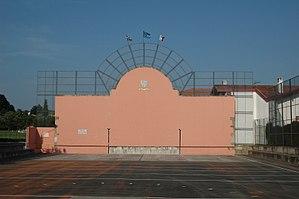
Saint-Pée-sur-Nivelle, le fronton, photo prise le 08/07/06 par Harrieta171
Saint-Pée-sur-Nivelle est une commune française située dans le département des Pyrénées-Atlantiques, en région Nouvelle-Aquitaine.
Un fronton est un mur contre lequel on joue à la pelote basque. C'est un élément architectural présent dans la quasi-totalité des villes et villages du Pays basque français et, dans une moindre mesure, dans les régions limitrophes. Par extension, dans le langage courant, il peut désigner tous les murs de frappe présents dans les différentes installations dédiées à la pelote basque dont les noms exacts sont :